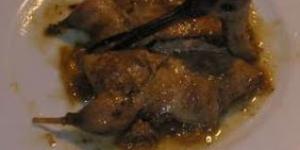
becadas al vino blanco